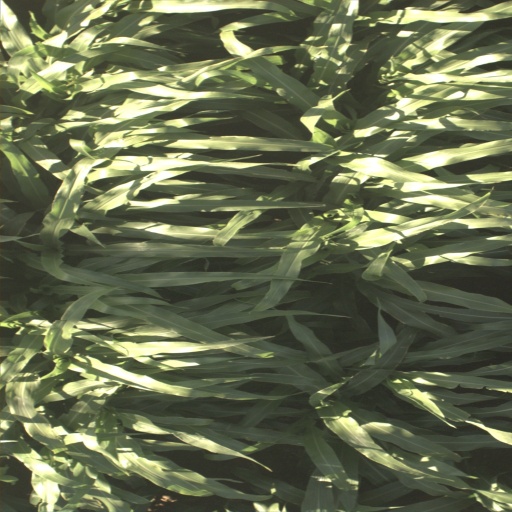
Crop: sorghum